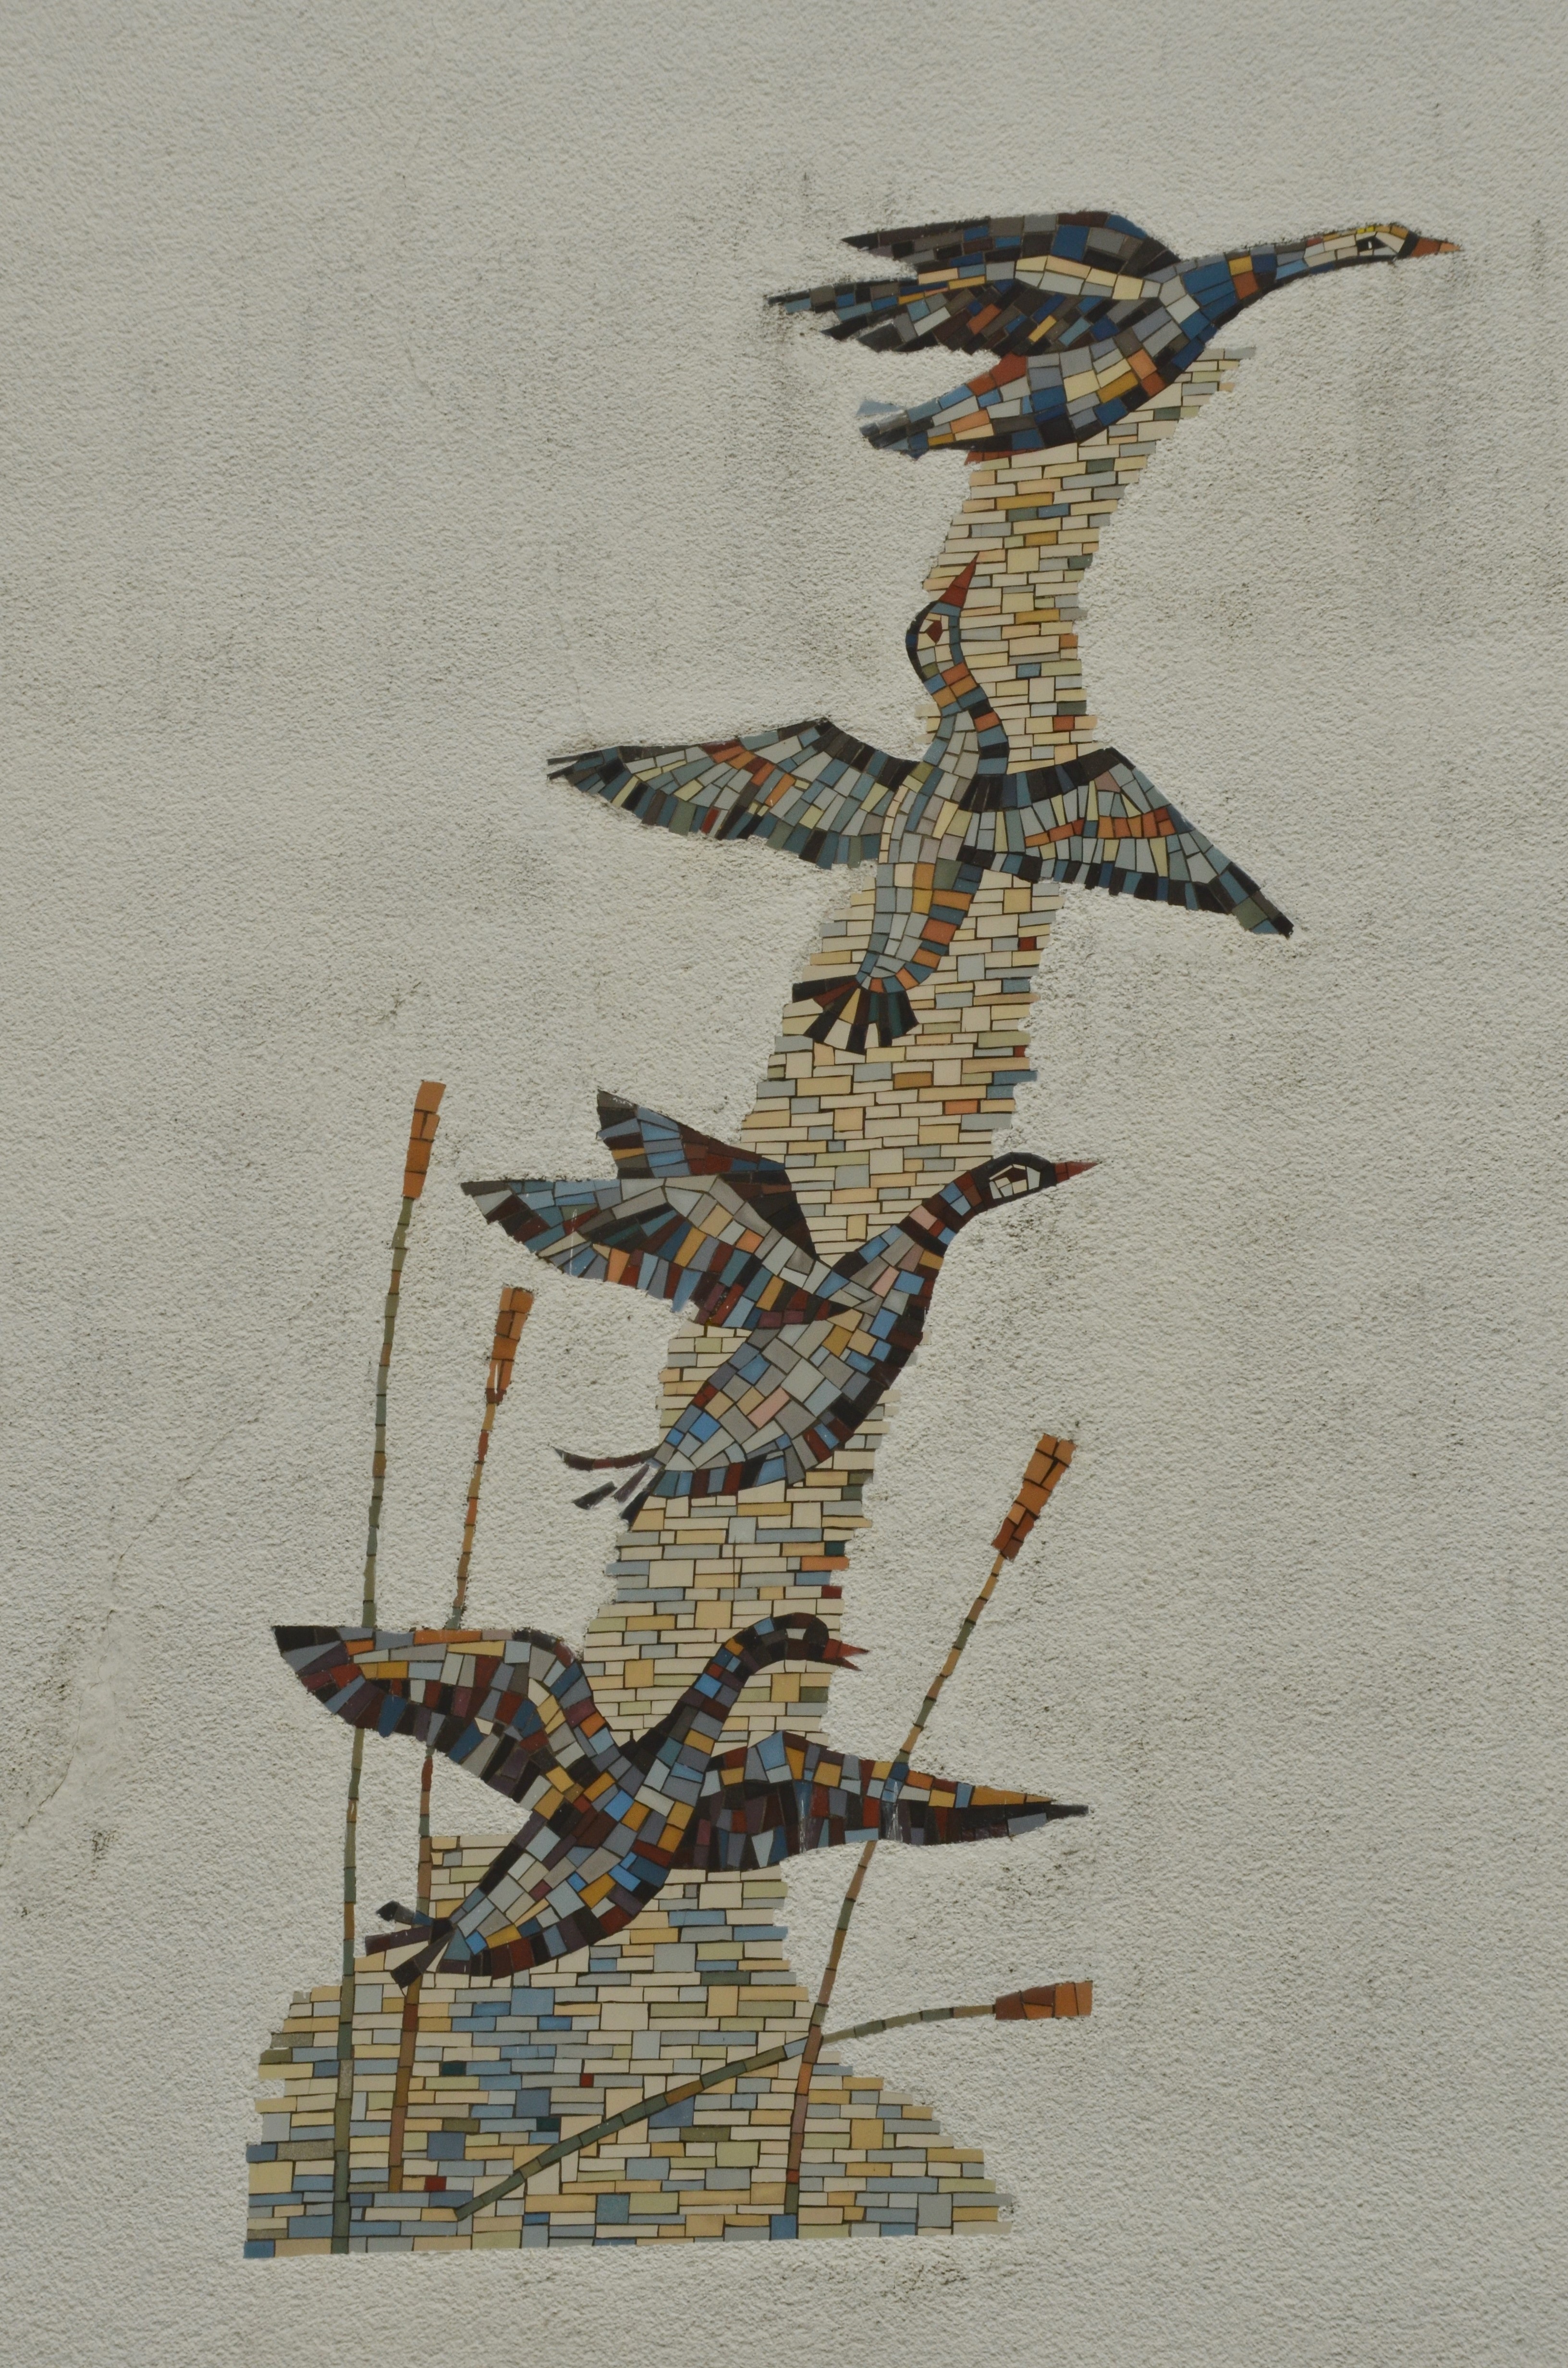
bird, wall, fly, decoration, art, sketch, drawing, mosaic, goose, take off